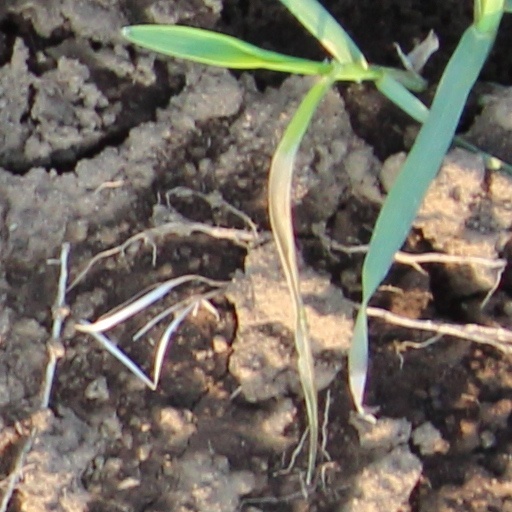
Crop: wheat